Battle of Vienna

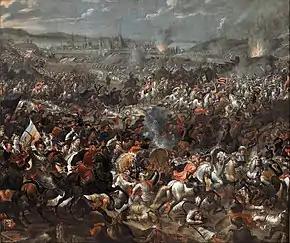
Battle of Vienna, painting by Gonzales Franciscus Casteels

In the early afternoon, a large engagement started on the other side of the battlefield as the Polish infantry advanced on the Ottoman right flank. Despite the arrival of the relief army, several parts of the Ottoman forces persisted in their attempts to breach the city's defenses, allowing Polish troops to advance on the field. By 4:00 pm the Poles had captured the village of Gersthof, which would serve as a base for their cavalry charge. The Ottoman army was in a desperate position between Polish and Imperial forces. Charles of Lorraine and John III Sobieski both decided independently to press the offensive and decisively defeat the Ottoman forces.